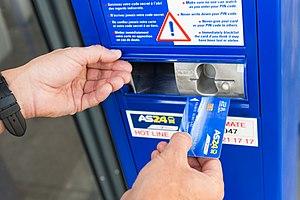
Carte AS 24
AS 24, filiale du groupe Total est une entreprise française de distribution de carburants destinés aux professionnels. Créée en 1988, son siège social se situe à Saint-Herblain.